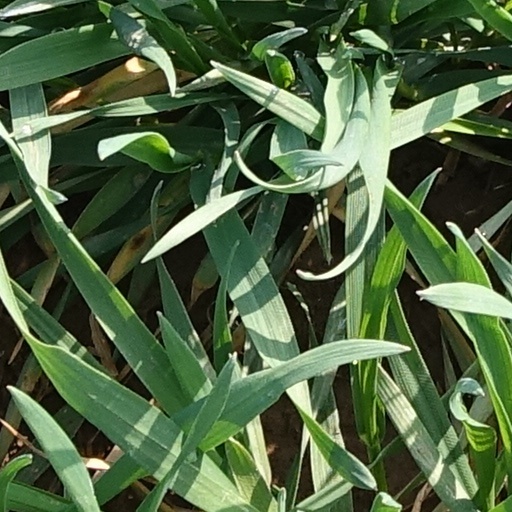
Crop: wheat